Quaternary

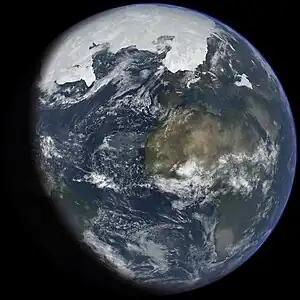
Artist's impression of Earth during the Last Glacial Maximum

In 1821, a Swiss engineer, Ignaz Venetz, presented an article in which he suggested the presence of traces of the passage of a glacier at a considerable distance from the Alps. This idea was initially disputed by another Swiss scientist, Louis Agassiz, but when he undertook to disprove it, he ended up affirming his colleague's hypothesis. A year later, Agassiz raised the hypothesis of a great glacial period that would have had long-reaching general effects. This idea gained him international fame and led to the establishment of the Glacial Theory.